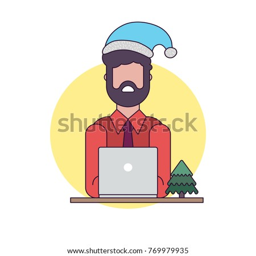
colorful business man working on the notebook